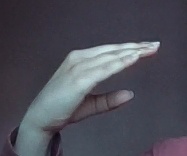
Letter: jeem